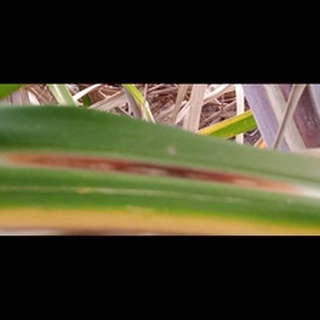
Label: sugarcane_red_rot